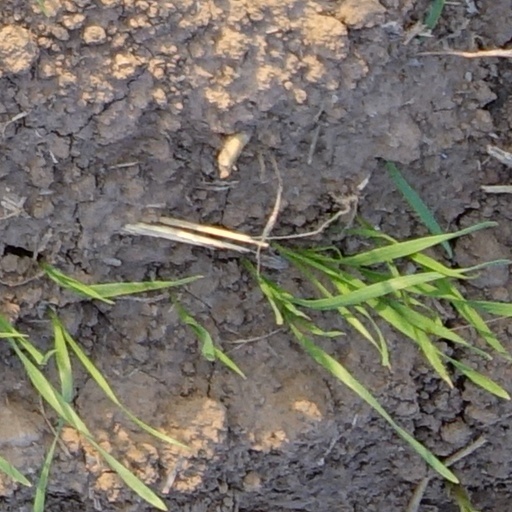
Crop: wheat